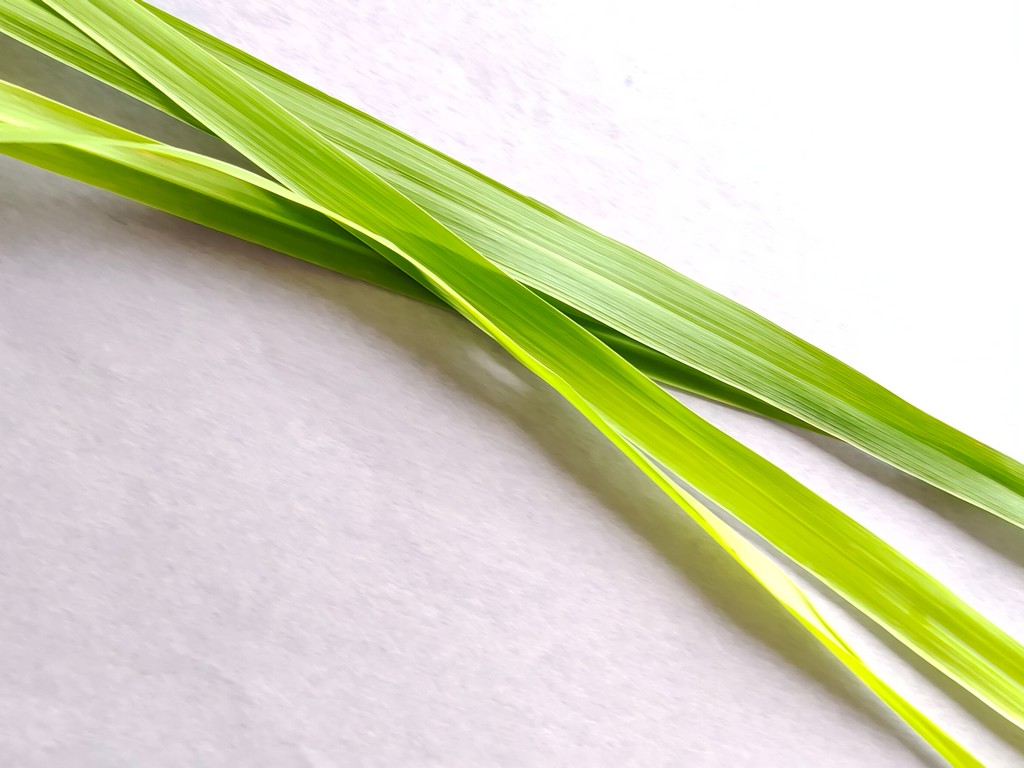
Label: Healthy